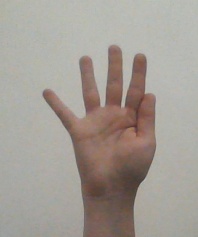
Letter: sheen